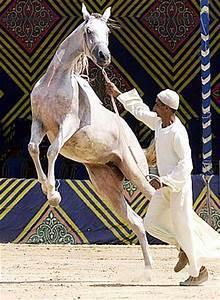
horse